Reinstatement of slavery by Napoleon Bonaparte

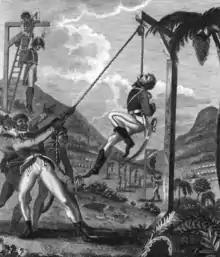
Execution of French officers captured by insurgents in 1803.

The reinstatement of slavery by Napoleon Bonaparte refers to a series of texts and military events between 1802 and 1804 that restored slavery and the slave trade during the early years of Napoleon Bonaparte's rule, thus repealing the decree of that had abolished slavery in all colonies under the French Revolution.